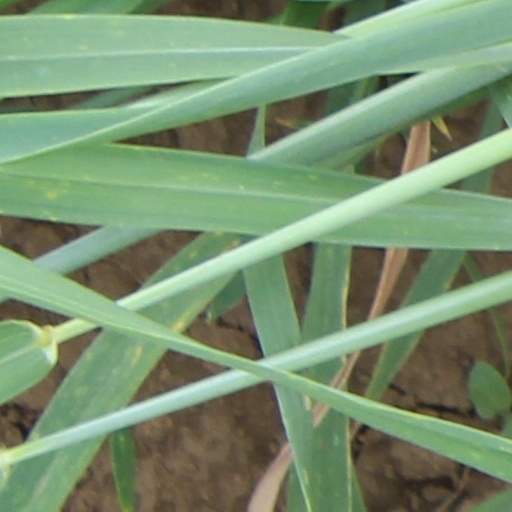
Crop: wheat